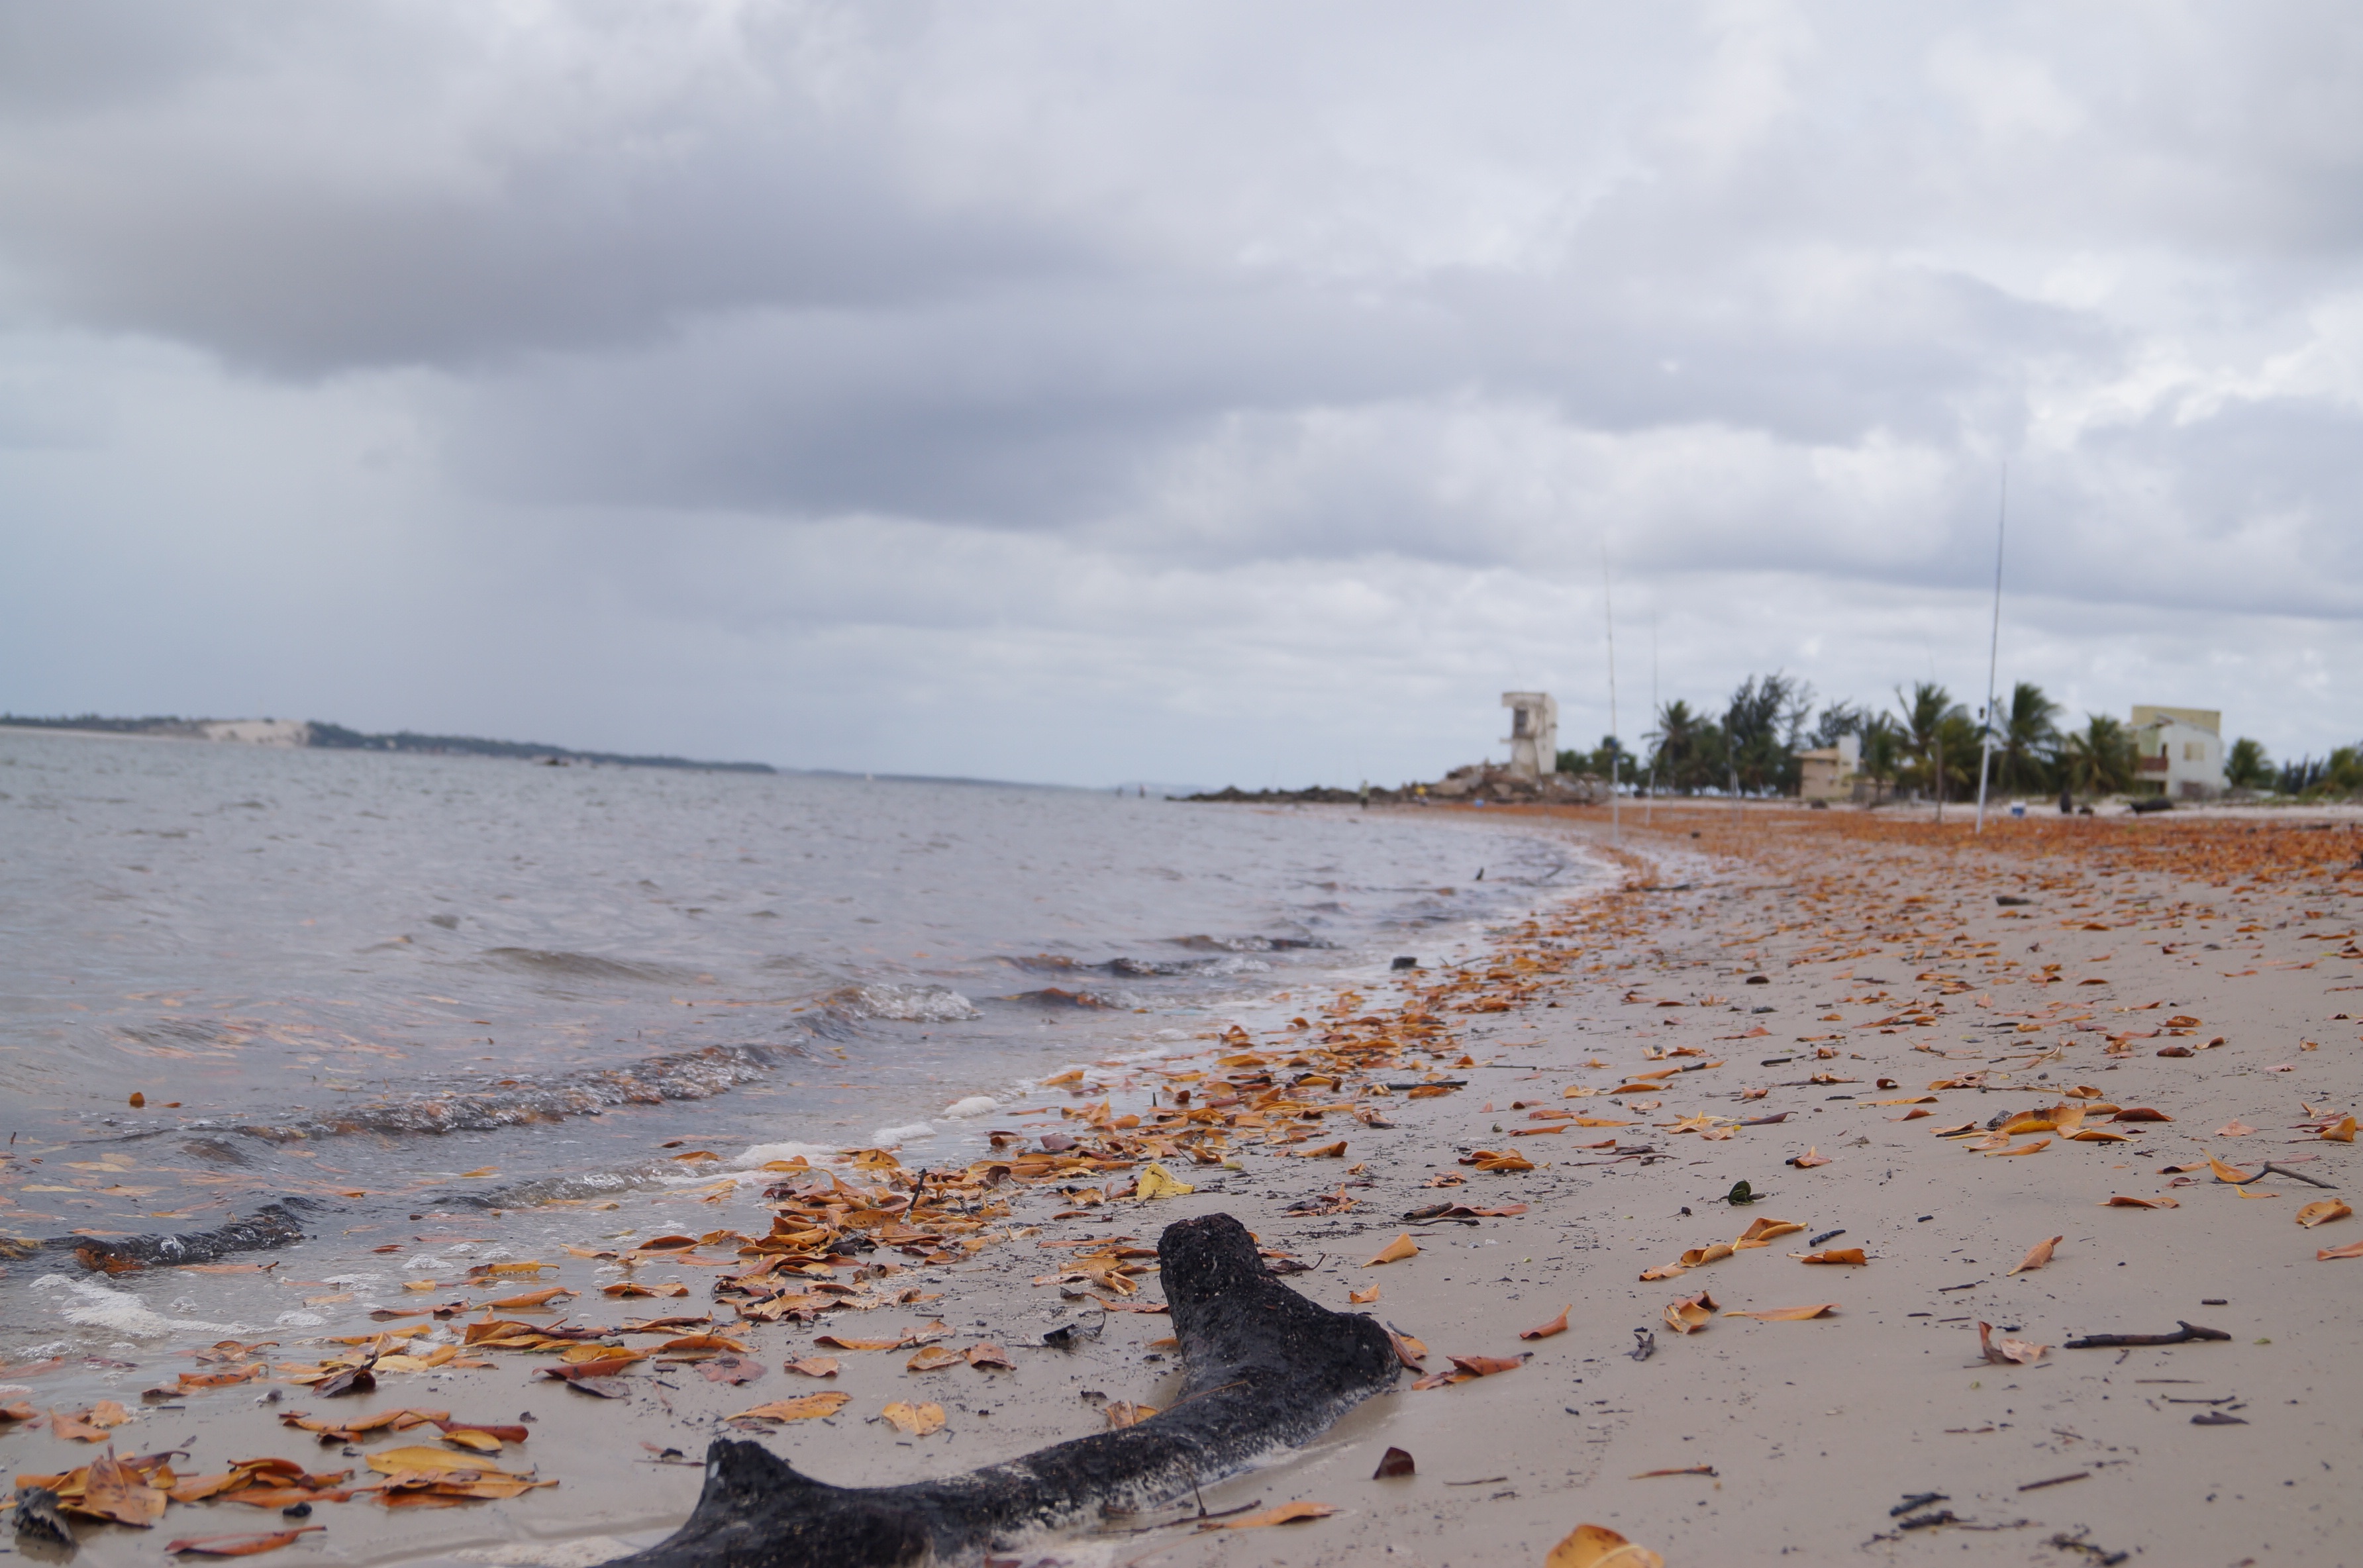
beach, sea, coast, sand, ocean, shore, wave, bay, body of water, mudflat, wind wave